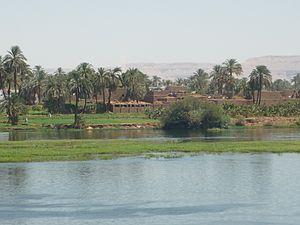
Maisons traditionnelles depuis le Nil, Armant, Égypte